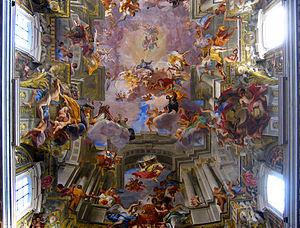
1681 est une année commune commençant un mercredi.
Andrea Pozzo, né le 30 novembre 1642 à Trente et mort le 31 août 1709 à Vienne, est un frère jésuite et peintre connu pour sa maîtrise de la perspective en peinture et en architecture.